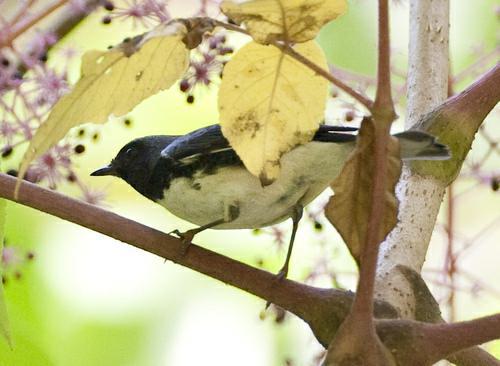
A photo of a black throated blue warbler